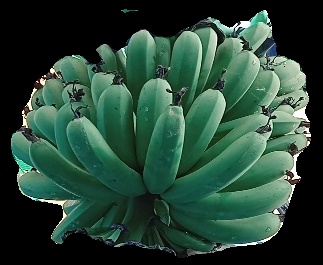
Variety: pachbale
Grade: grade1